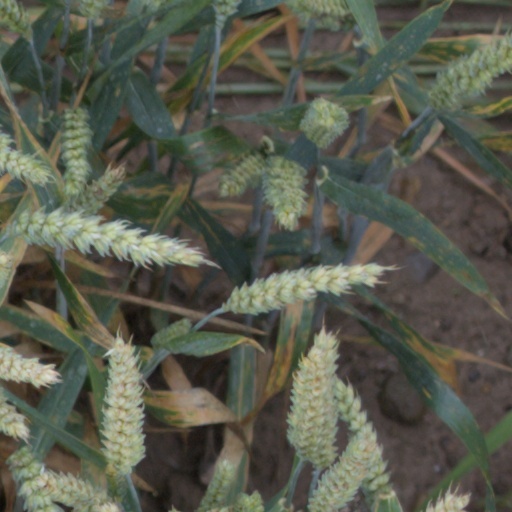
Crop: wheat